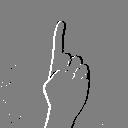
ASL letter: z